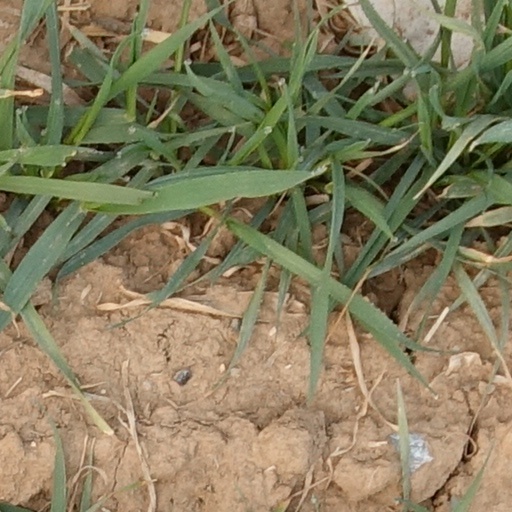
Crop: wheat